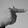
ASL letter: T